Oscar Colás

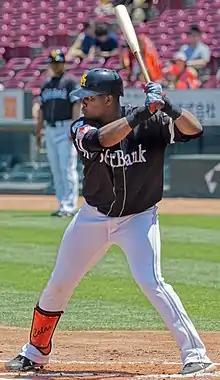
Colás with the Fukuoka SoftBank Hawks in 2019

Oscar Luis Colás Leon (born September 17, 1998) is a Cuban professional baseball outfielder in the Los Angeles Angels organization. He has previously played in Nippon Professional Baseball (NPB) for the Fukuoka SoftBank Hawks, and in Major League Baseball (MLB) for the Chicago White Sox.